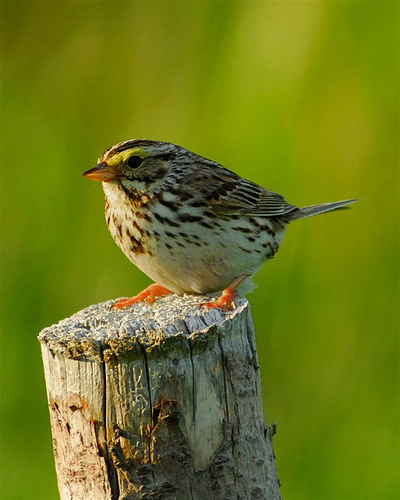
tiny beautiful bird with black speckles over white feathers and bright orange feet.
a very small bird with a yellow and brown striped crown and orange bill and feet.
this bird is brown with white on its stomach and has a very short beak.
a small bird with orange feet and yellow marking above the eyes.
a small bird, with a short, sharply pointed yellow bill with a black accent on the top bill, a yellow superciliary, dark brown eyebrow, and beige mottled cheek patch, a light cream colored throat and breast with brown markings, and a brown, dark brown and white brindled wing and tail.
this is a round bird with a beige belly and brown striped wings and head with a yellow eyebrow and bright orange feet and beak.
this bird is brown and white in color, with a stubby brown beak.
the bird has short pointed bill with a speckled white and brown body and has yellow on its head.
this bird has wings that are brown and has a white belly
this small fat brown bird has orange feet and bill.
Species: Savannah Sparrow